Danville, Virginia

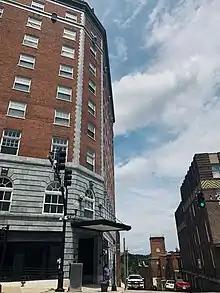
Old Danville Hotel that now works as a nursing facility for the elderly

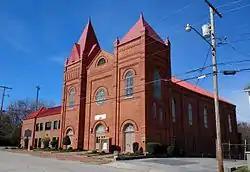
High Street Baptist Church in the Mechanicsville Historic District

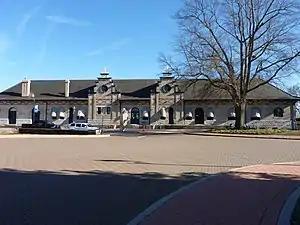
Danville Amtrak station, built in 1899

Danville is known as "the city of churches" because it has more churches per square mile than any other city in the state of Virginia.